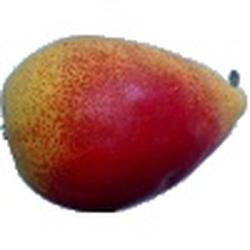
Label: Pear